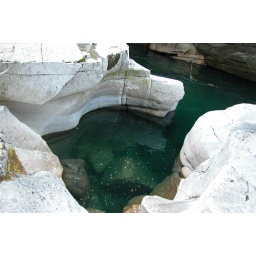
Pools of water on a mountain stream in the state of Washington.